Gerrit Berkhoff

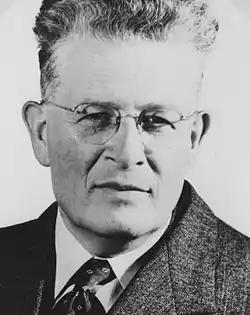
Dr. Gerrit Berkhoff

Gerrit (Gé) Berkhoff (Wijhe 9 July 1901 – Oosterbeek 27 February 1996) was a Dutch chemist and the first "rector magnificus" of the University of Twente in The Netherlands.